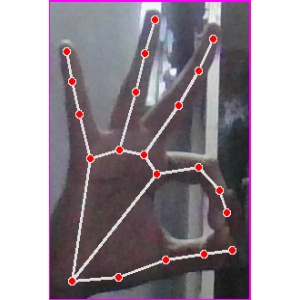
अक्षर: ण